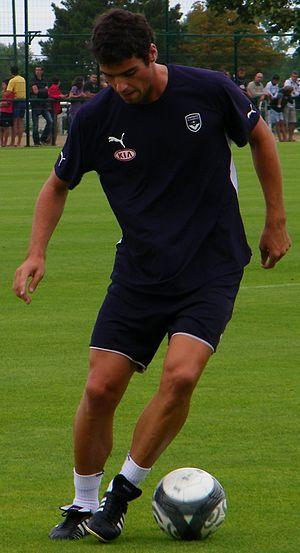
Gourcuff
Le Football Club des Girondins de Bordeaux est un club de football français fondé en 1910 à Bordeaux en tant que section football du club omnisports des Girondins de Bordeaux et basé au Haillan, au nord-ouest de l'agglomération bordelaise. Les Girondins de Bordeaux ont d'abord évolué au Stade des Chartrons avant de rejoindre progressivement, à partir de 1938, le Parc Lescure, renommé Stade Chaban-Delmas en 2001, et d'en devenir les occupants exclusifs de 1958 à 2015, avant d'émigrer au Matmut Atlantique. Le club s’entraîne depuis le début des années 80 au Centre international d’entraînement du FC Girondins de Bordeaux, sur la commune du Haillan dans la banlieue de Bordeaux où se situe également son siège.